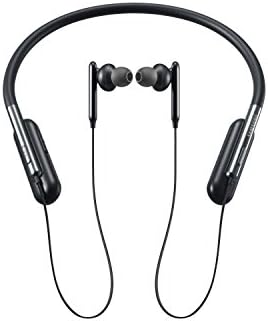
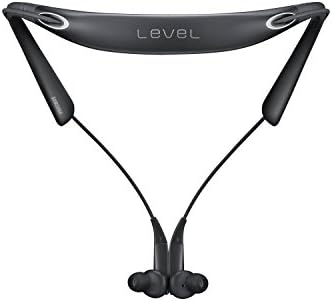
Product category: headphones
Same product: no